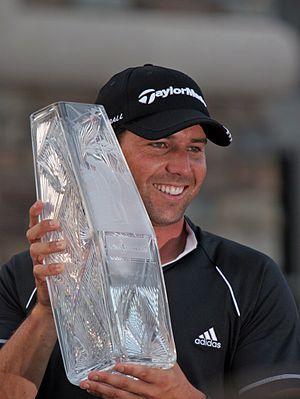
Sergio García Fernández, né le 9 janvier 1980 à Castellón de la Plana, est un golfeur espagnol.